Hyundai Grandeur

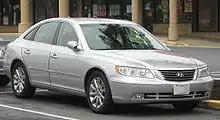
2009 Hyundai Azera (US)

The 2009 model featured revised grille, 17-inch 10-spoke alloy wheels, blue back lit gauges and dashboard lighting (vs. the previous green), dark brown wood grain accents and available hands free Bluetooth phone capability. The audio player display takes the same design as the 2009 Hyundai Sonata, and the controls for the audio player have been redesigned. An auxiliary input jack and iPod integration system became standard, though these were deleted with the navigation system on the Limited trim level. The Limited trim level received a wood-trimmed steering wheel and "hyper-silver" alloy wheels.